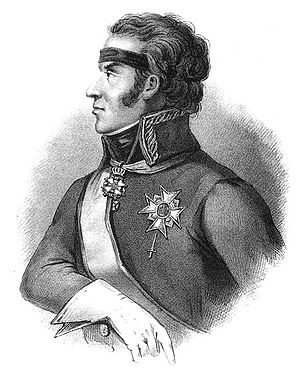
Georg Carl von Döbeln
Georg Carl von Döbeln.
Georg Carl von Döbeln var en svensk officer, der i litteraturen kendes fra Johan Ludvig Runebergs Fänrik Ståls sägner. Han var sønnesøns søn til Johan Jacob Döbelius.